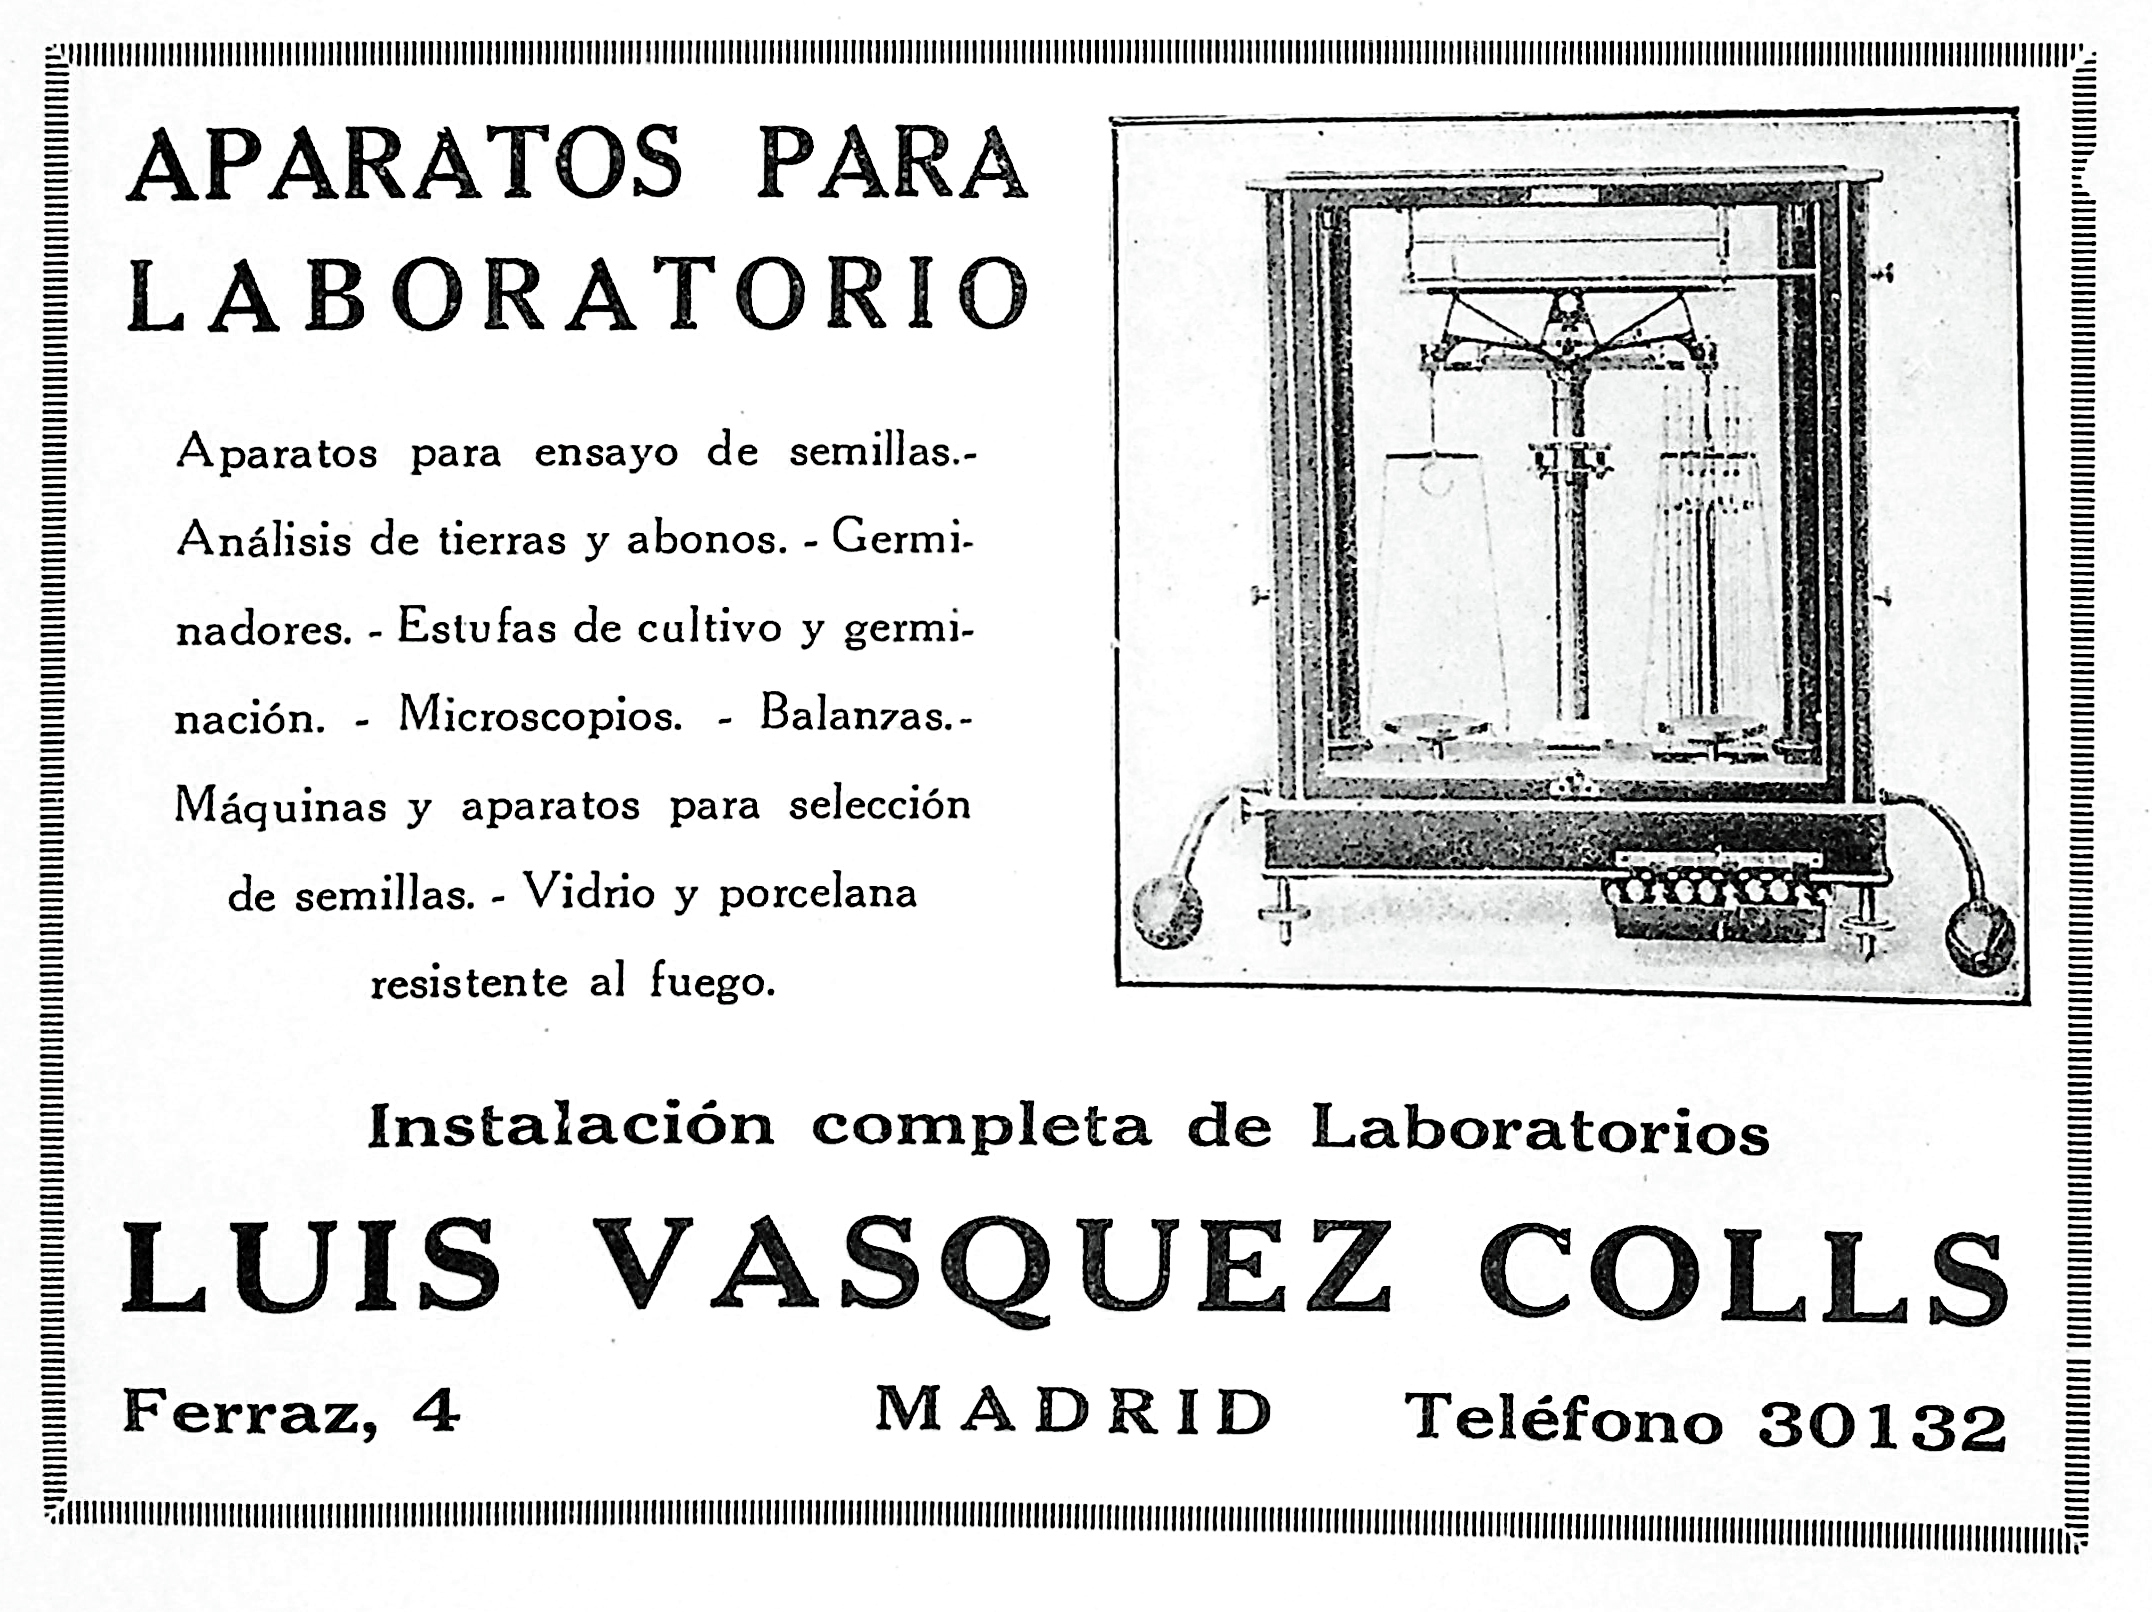
Anuncio de una empresa de suministros para laboratorios, monochrome black-and-white photograph
Specialty: lab-equipment